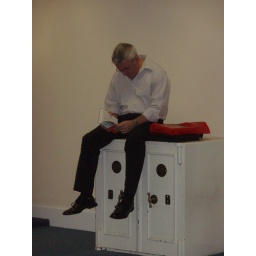
Tim decided it was best to keep himself ocupied with his book whilst the office was taking shape around him!